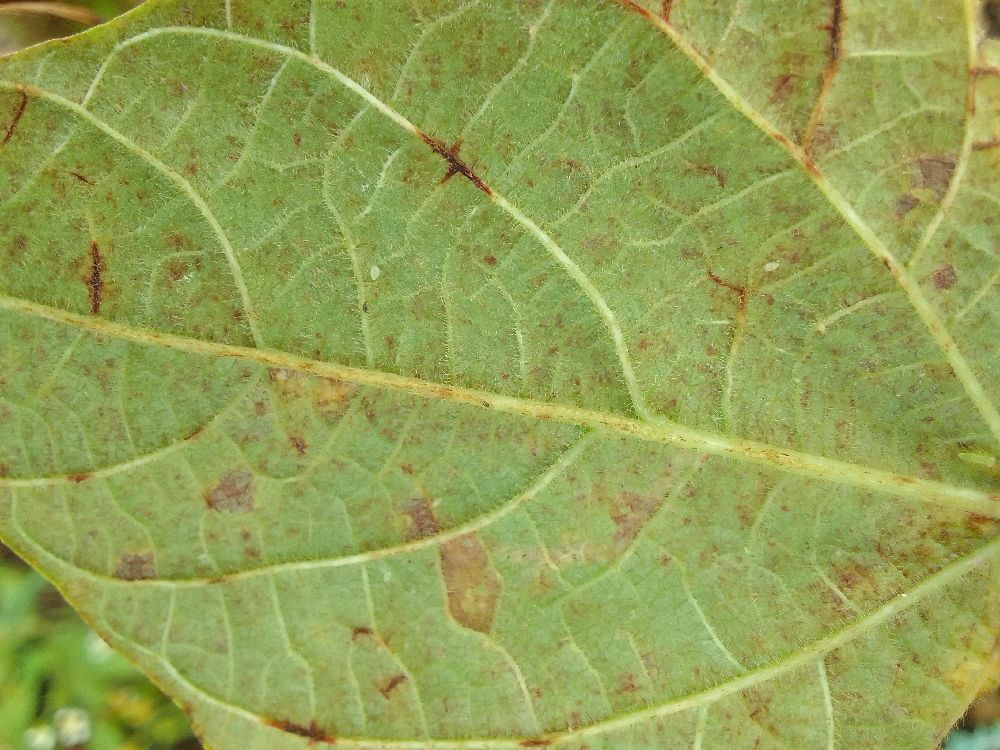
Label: anthracnose